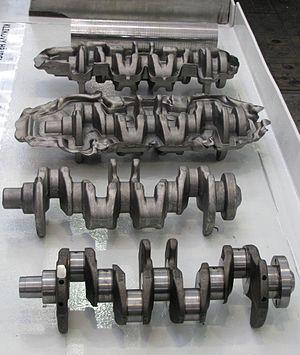
Le vilebrequin est un dispositif mécanique qui permet, par l’intermédiaire d'une bielle, la transformation du mouvement linéaire rectiligne du piston en un mouvement de rotation continu, et inversement. Présent dans la plupart des moteurs à piston il assure la transmission de l'énergie de combustion du carburant dans les cylindres en énergie mécanique disponible sur l'arbre moteur. C'est l'élément principal du système bielle-manivelle.